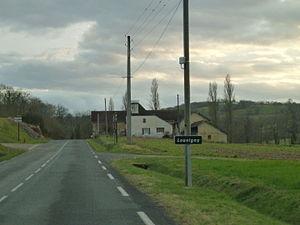
Entrée dans Louvigny (Pyrénées-Atlantiques)
Louvigny est une commune française, située dans le département des Pyrénées-Atlantiques en région Nouvelle-Aquitaine.